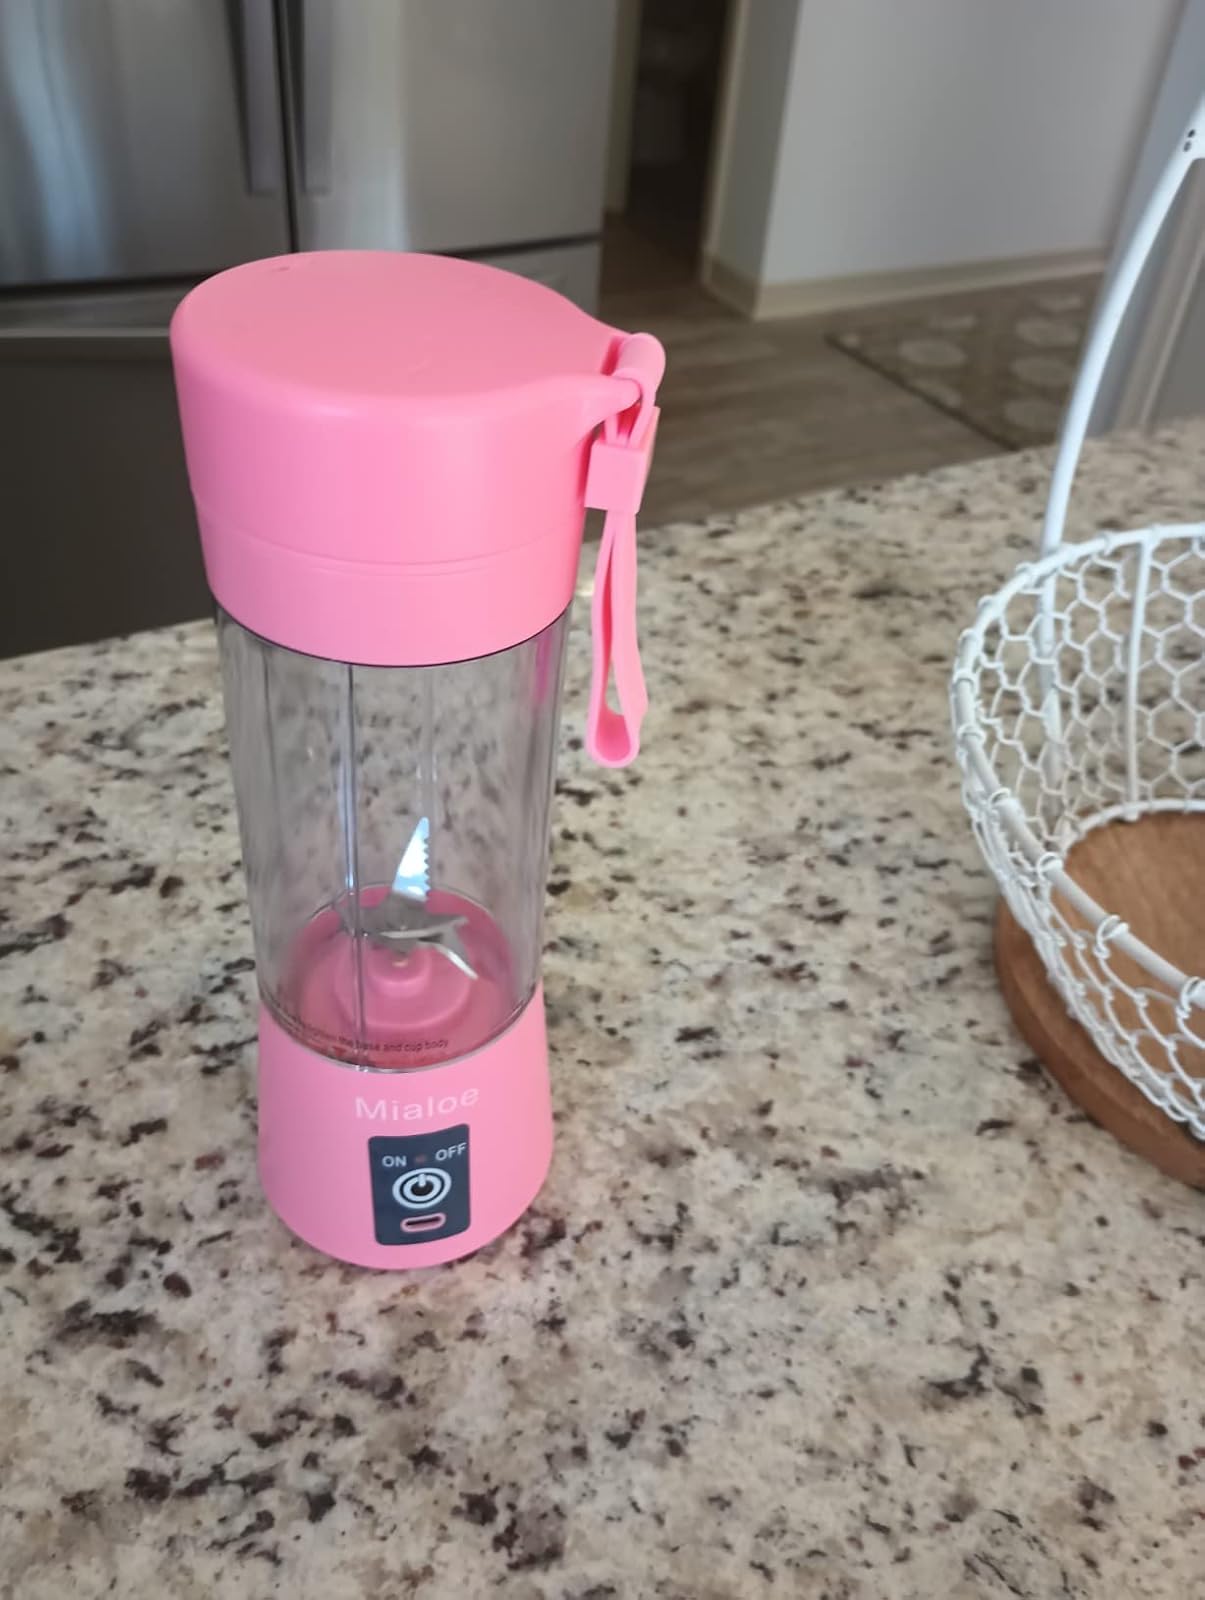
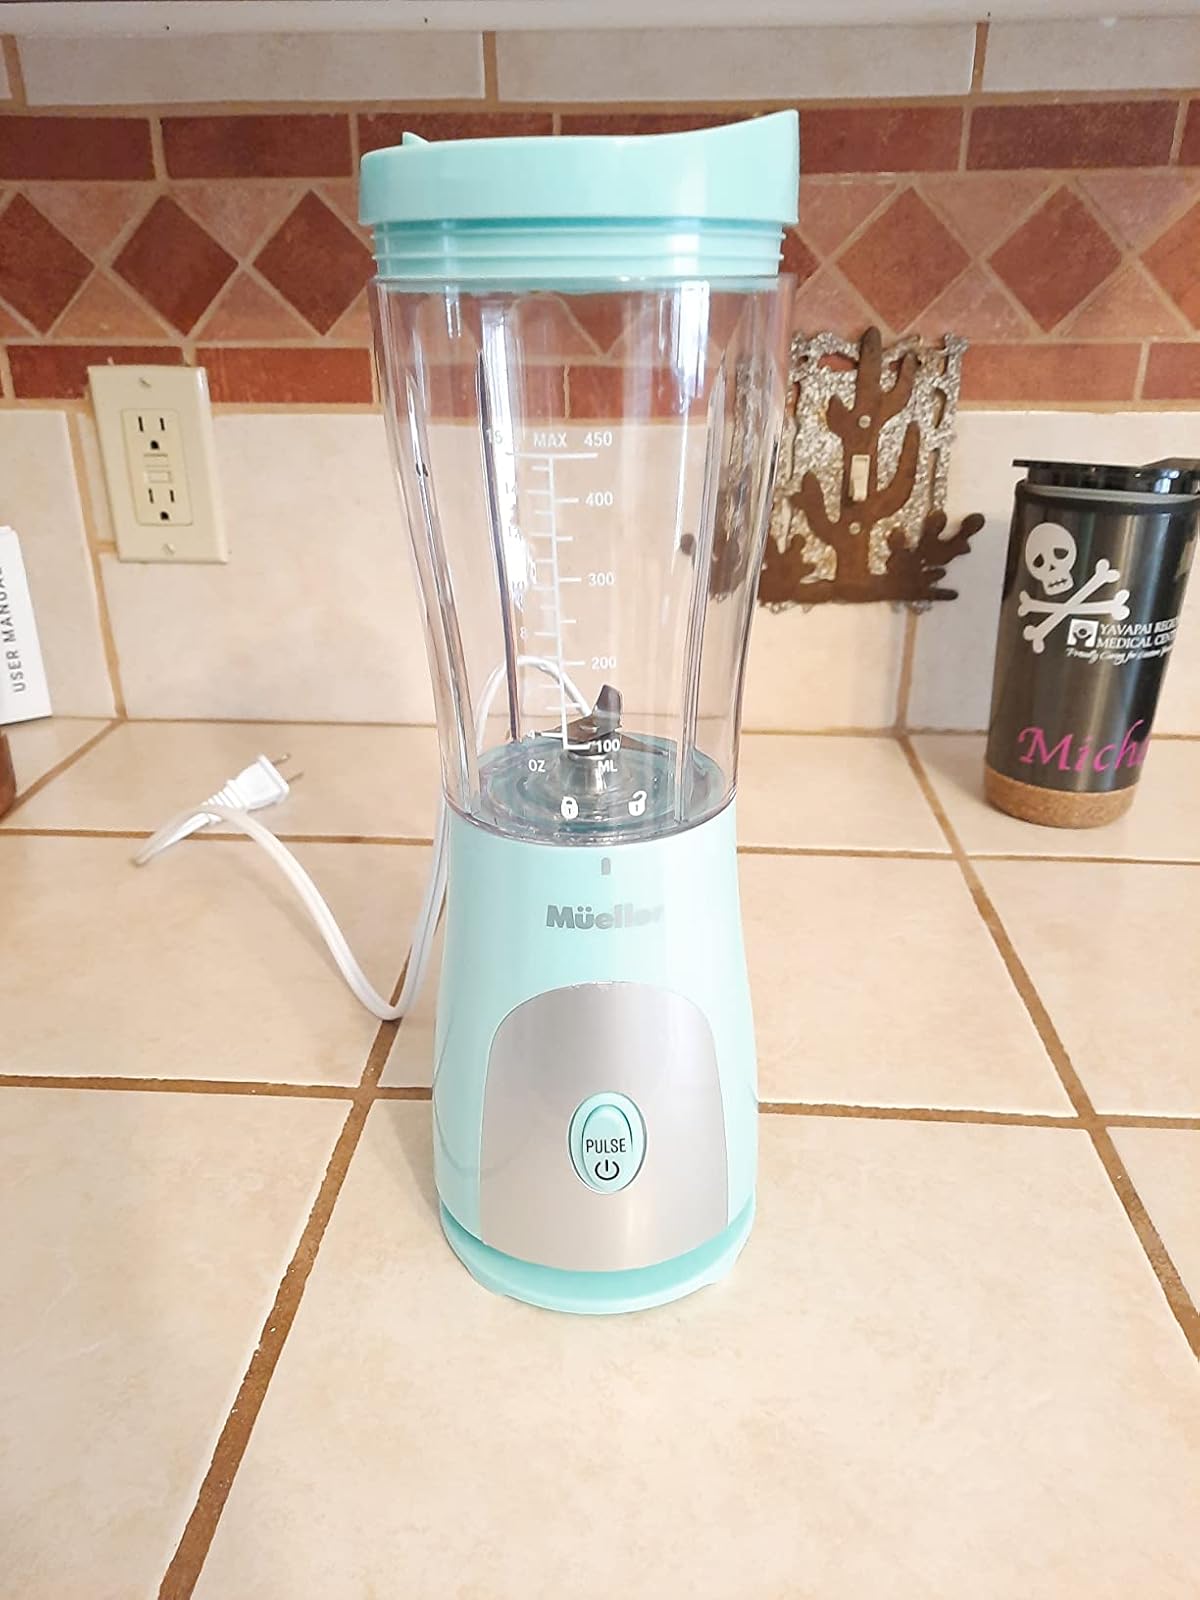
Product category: items_blender
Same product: no